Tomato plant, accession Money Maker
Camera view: bottom (45 deg); turntable rotation: 210 degrees
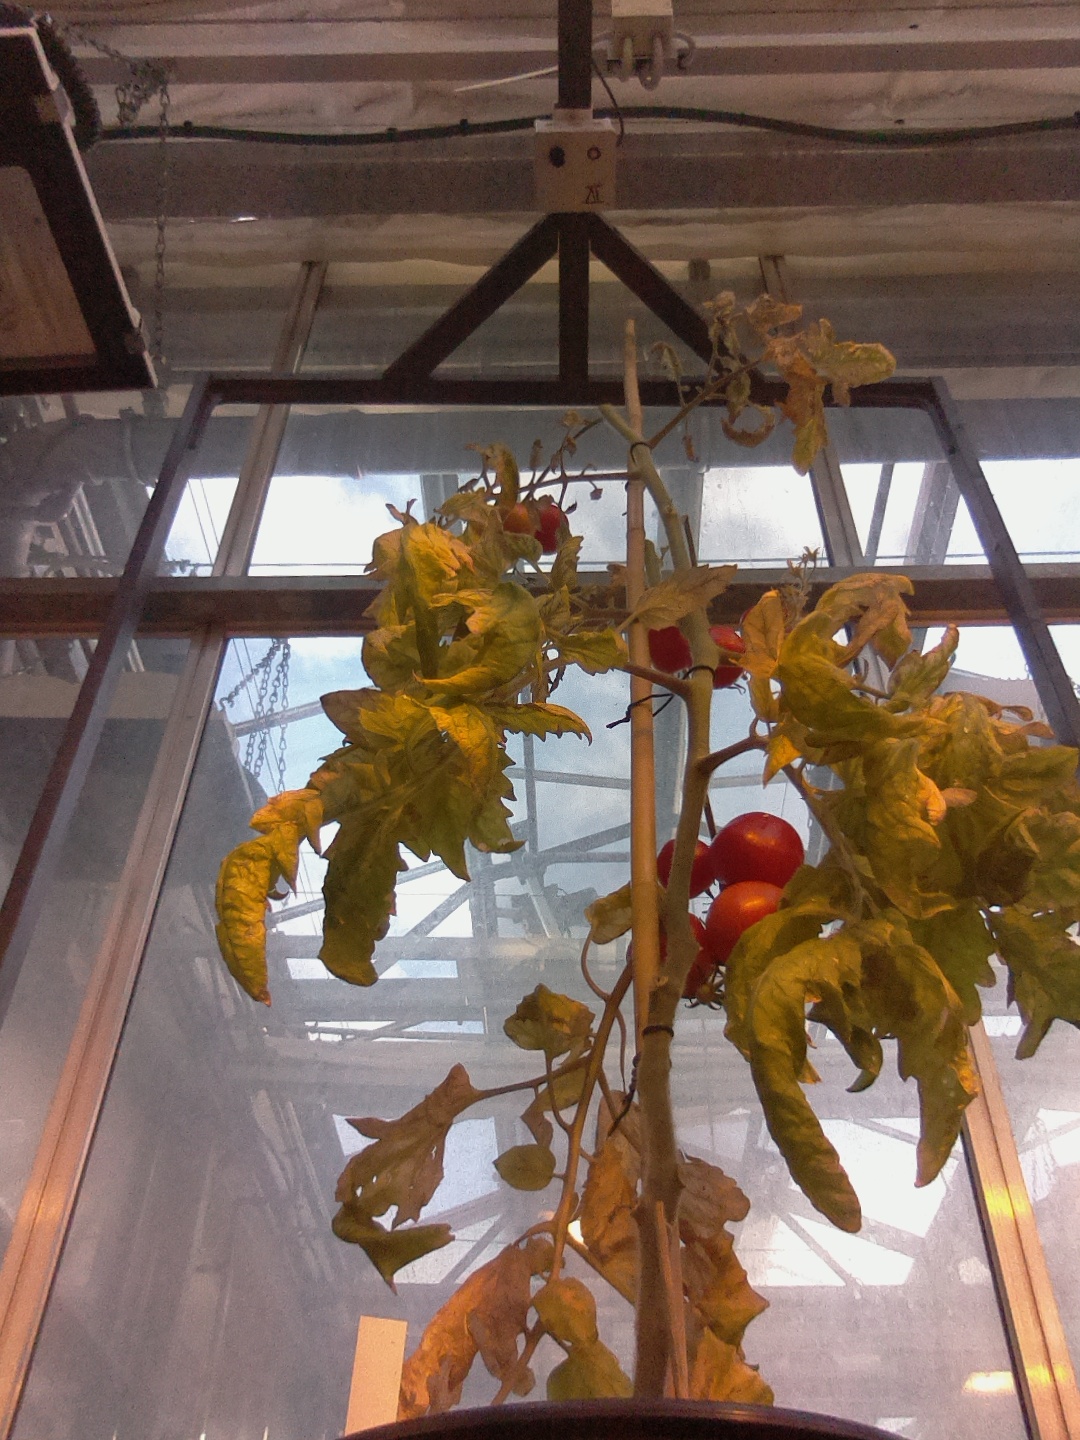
BBCH growth stage 89: 90%-100% of fruits show typical fully ripe color